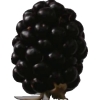
Label: blackberry